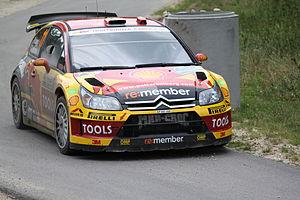
Petter Solberg, né le 18 novembre 1974 à Askim, est un pilote de rallye et de rallycross norvégien. Vainqueur de 13 rallyes en mondial, il est le champion du monde 2003, et a terminé vice-champion en 2002, 2004 et 2005. En 2014, il devient le tout premier champion du monde de rallycross, titre qu'il conserve en 2015. Il est le premier pilote champion du monde FIA dans deux disciplines différentes.
Citroën Racing, anciennement Citroën Sport et Citroën Compétitions, est le département qui gère l'activité sportive de Citroën depuis 1965.